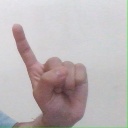
अक्षर: ए